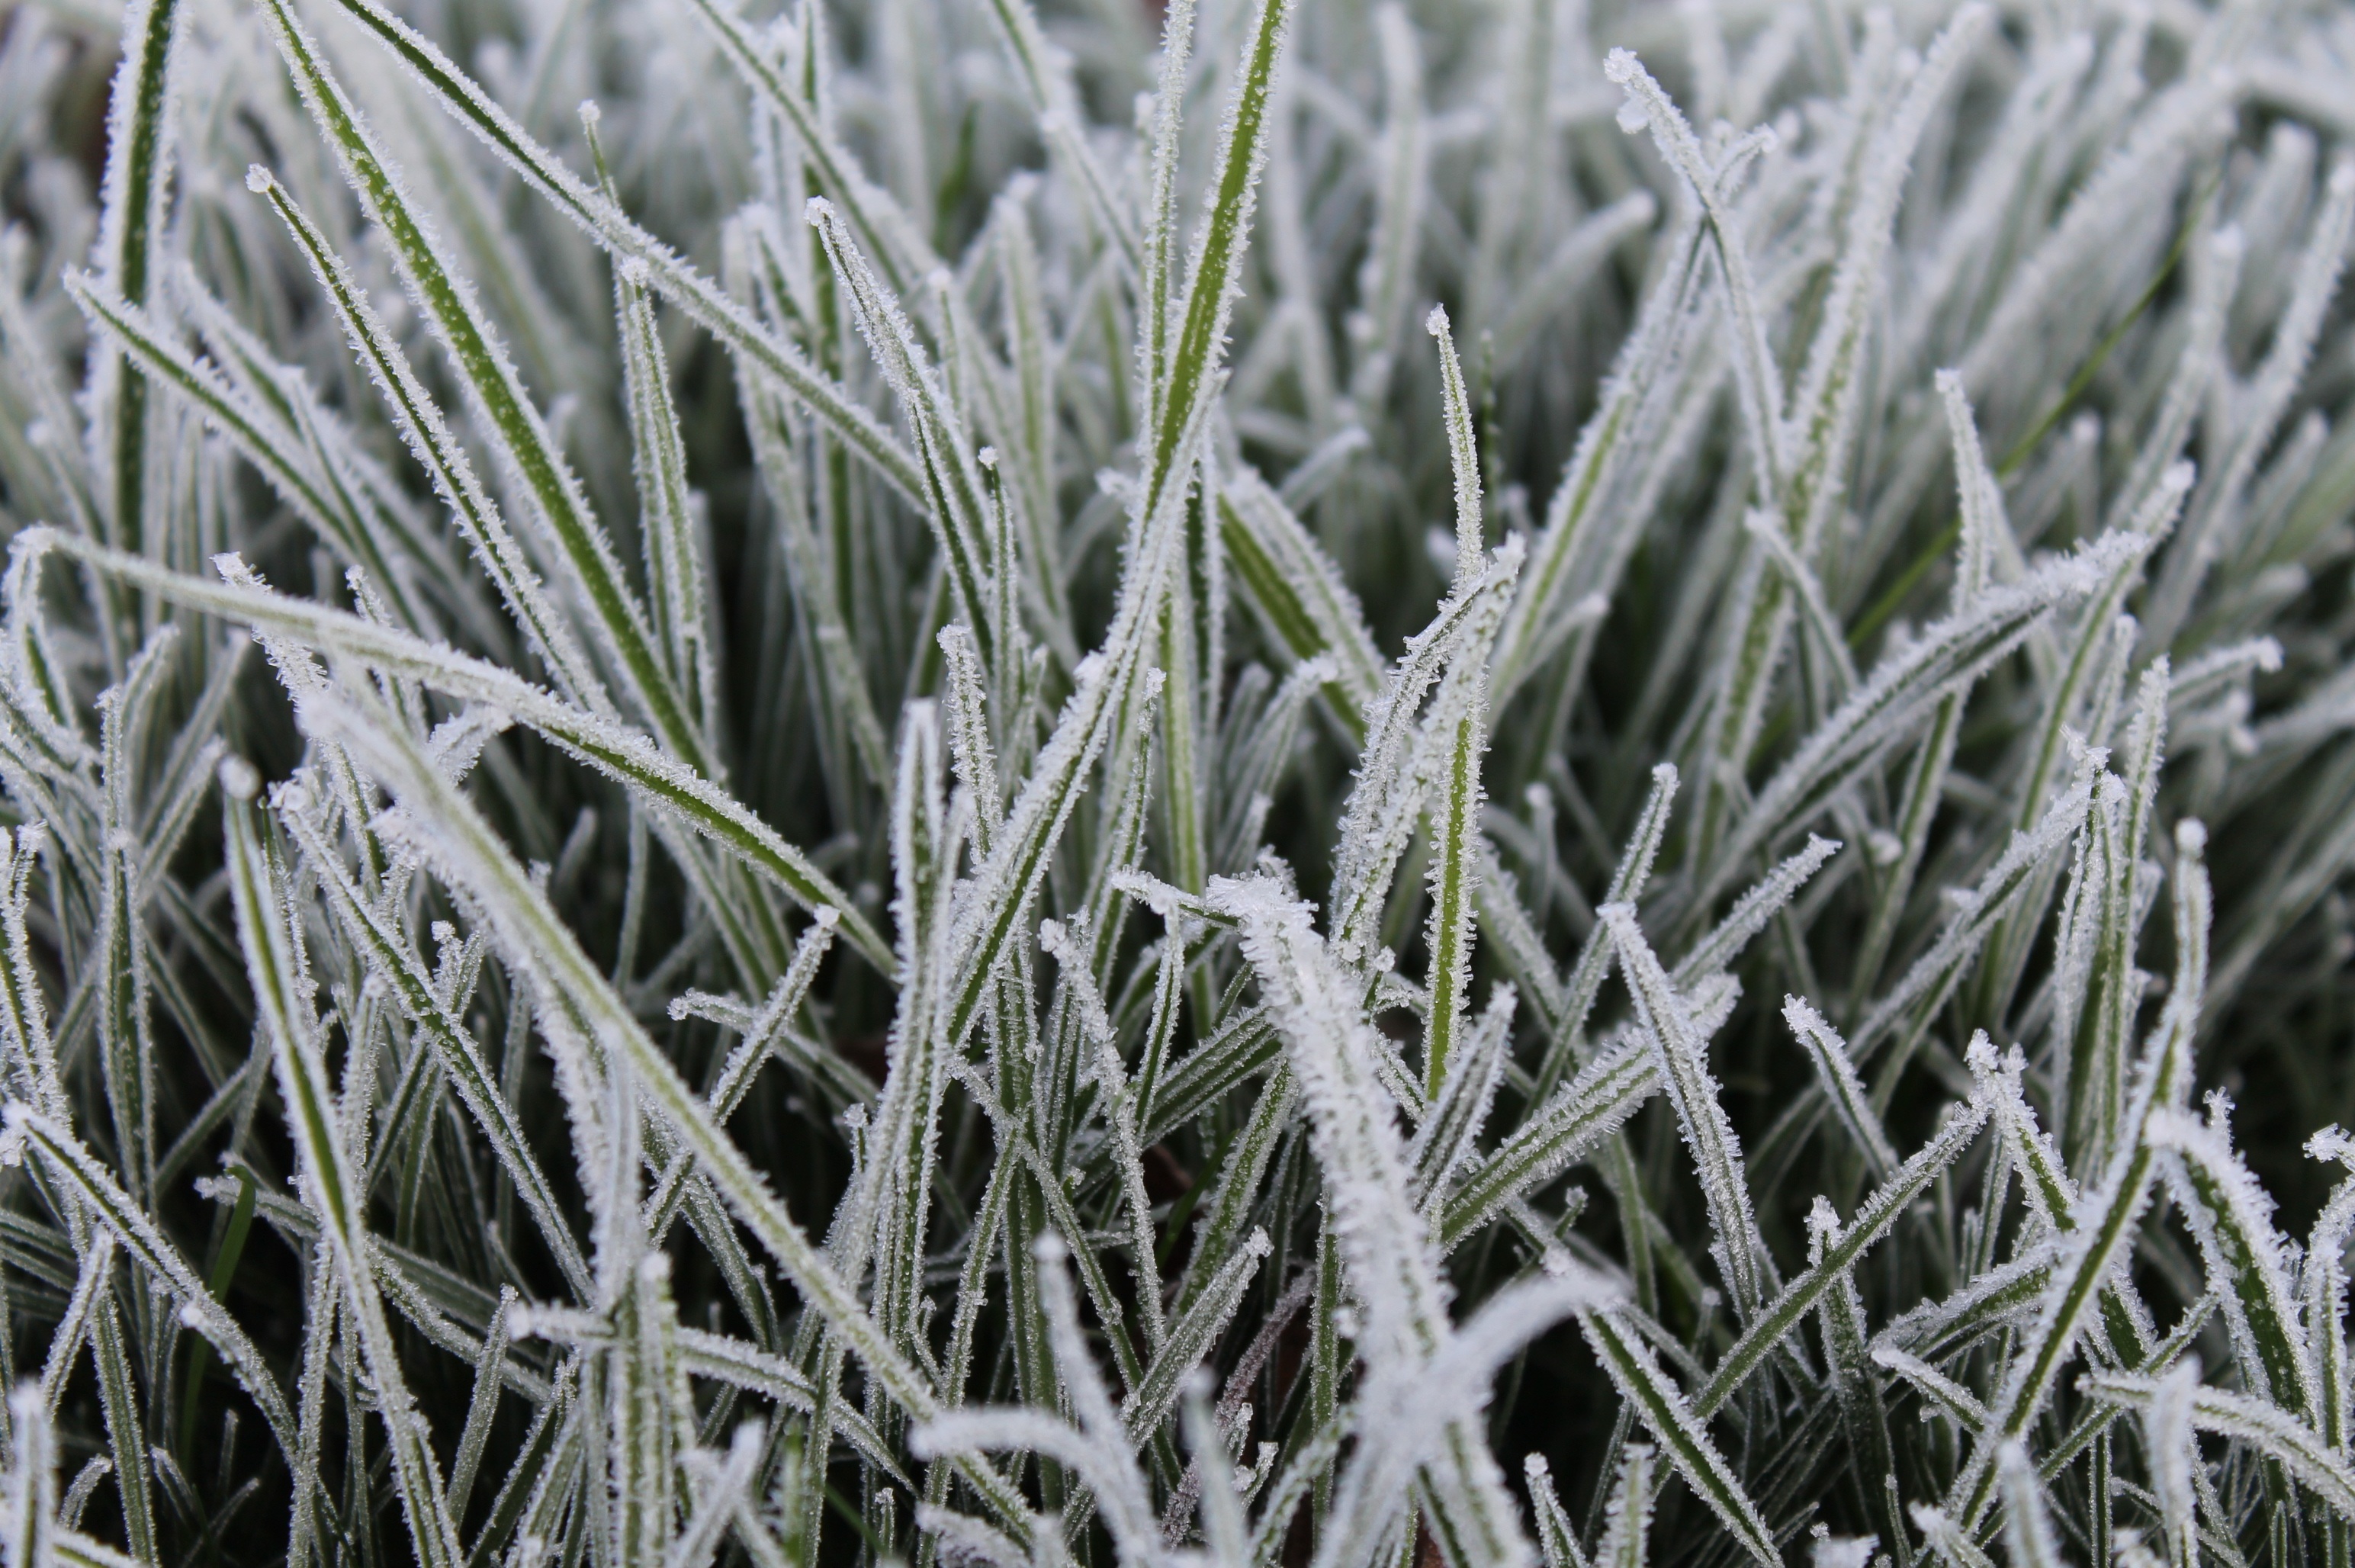
grass, branch, snow, cold, winter, plant, frost, weather, twig, background, freezing, grass family, plant stem